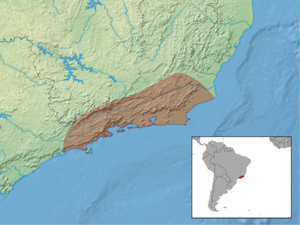
Trinomys dimidiatus est une espèce de mammifères rongeurs de la famille des Echimyidae qui regroupe des rats épineux originaires d'Amérique latine.